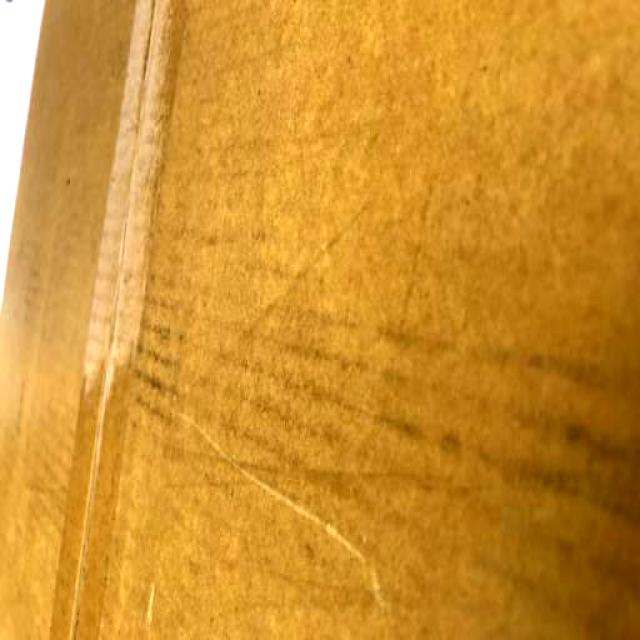
Label: Cardboard